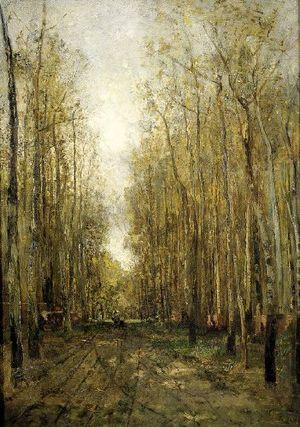
Emil Jakob Schindler, né le 27 avril 1842 à Vienne, et mort le 9 août 1892, à Westerland - Sylt, est un peintre autrichien, spécialisé dans les paysages, et le père d'Alma Mahler.